Marcel Bon

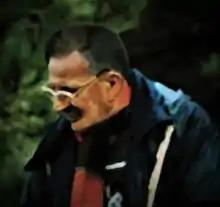
Marcel Bon

Marcel Bon (17 March 1925 – 11 May 2014) was one of France's best known field mycologists. He was born in Picardy in 1925 and came to mycology through general botany, and pharmacology. He lived at Saint-Valery-sur-Somme, a quaint little town on the mouth of the river Somme, in Picardy, Northern France, which was a former artists' and writers' retreat, and is now a popular tourist town.